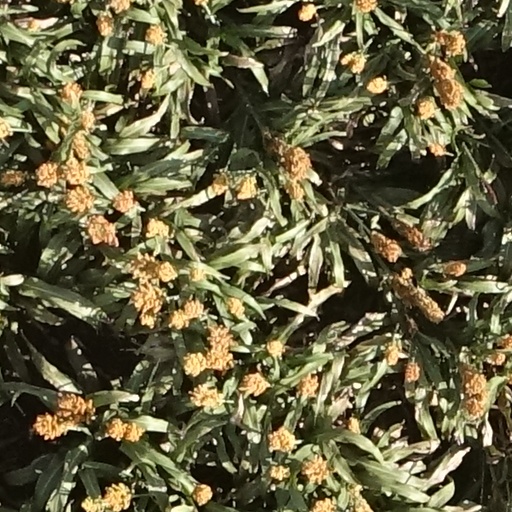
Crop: sorghum